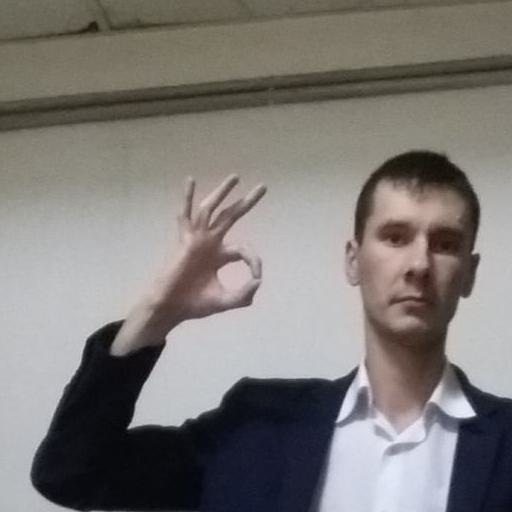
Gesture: ok